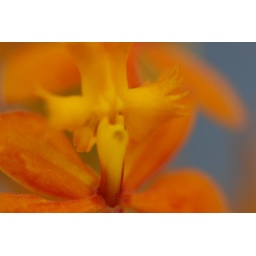
orange in a flower